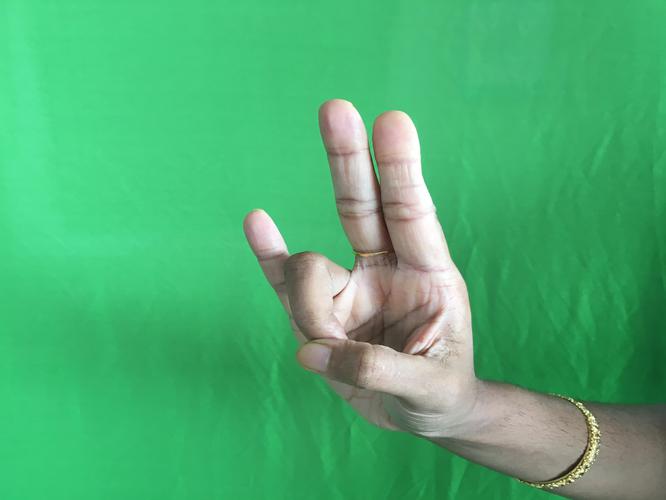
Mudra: Mayura
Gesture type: single_hand